Rosenheim–Salzburg railway

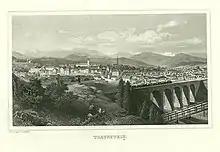
Traunstein: postcard with railway bridge

Construction work focussed on the Rosenheim–Kufstein line until early 1858 because the construction equipment was needed to complete the line on time. Further Royal Railway construction divisions were opened in Grabenstätt and Teisendorf. The construction work in the area of the Chiemsee and Simssee lakes progressed slowly. As the railway embankments slipped again and again, the embankments eventually had to be propped up with wooden scaffolding. A Roman settlement was also discovered during the construction work at Vachendorf. A trial run was operated on the Rosenheim–Traunstein section for the first time on 26 April 1860. This section is then put into operation on 7 May 1860. A trial run was operated on the section between Traunstein and Salzburg on 16 July 1860, which opened on 1 August 1860. On 12 August 1860, the entire line was opened in the presence of King Maximilian II and Emperor Franz Joseph. The celebrations lasted for three days.